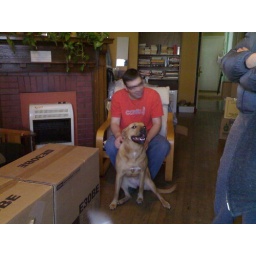
keiths dog in their new house